Salmond's Muir

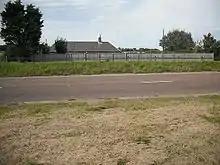
Salmond's Muir

Salmond's Muir is recorded in documents of the Commissioners of the Guardians of Scotland from 1286, in which a dispute over ownership of the land was settled with the land being determined as property of Christiana of Maule.